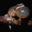
Label: frog